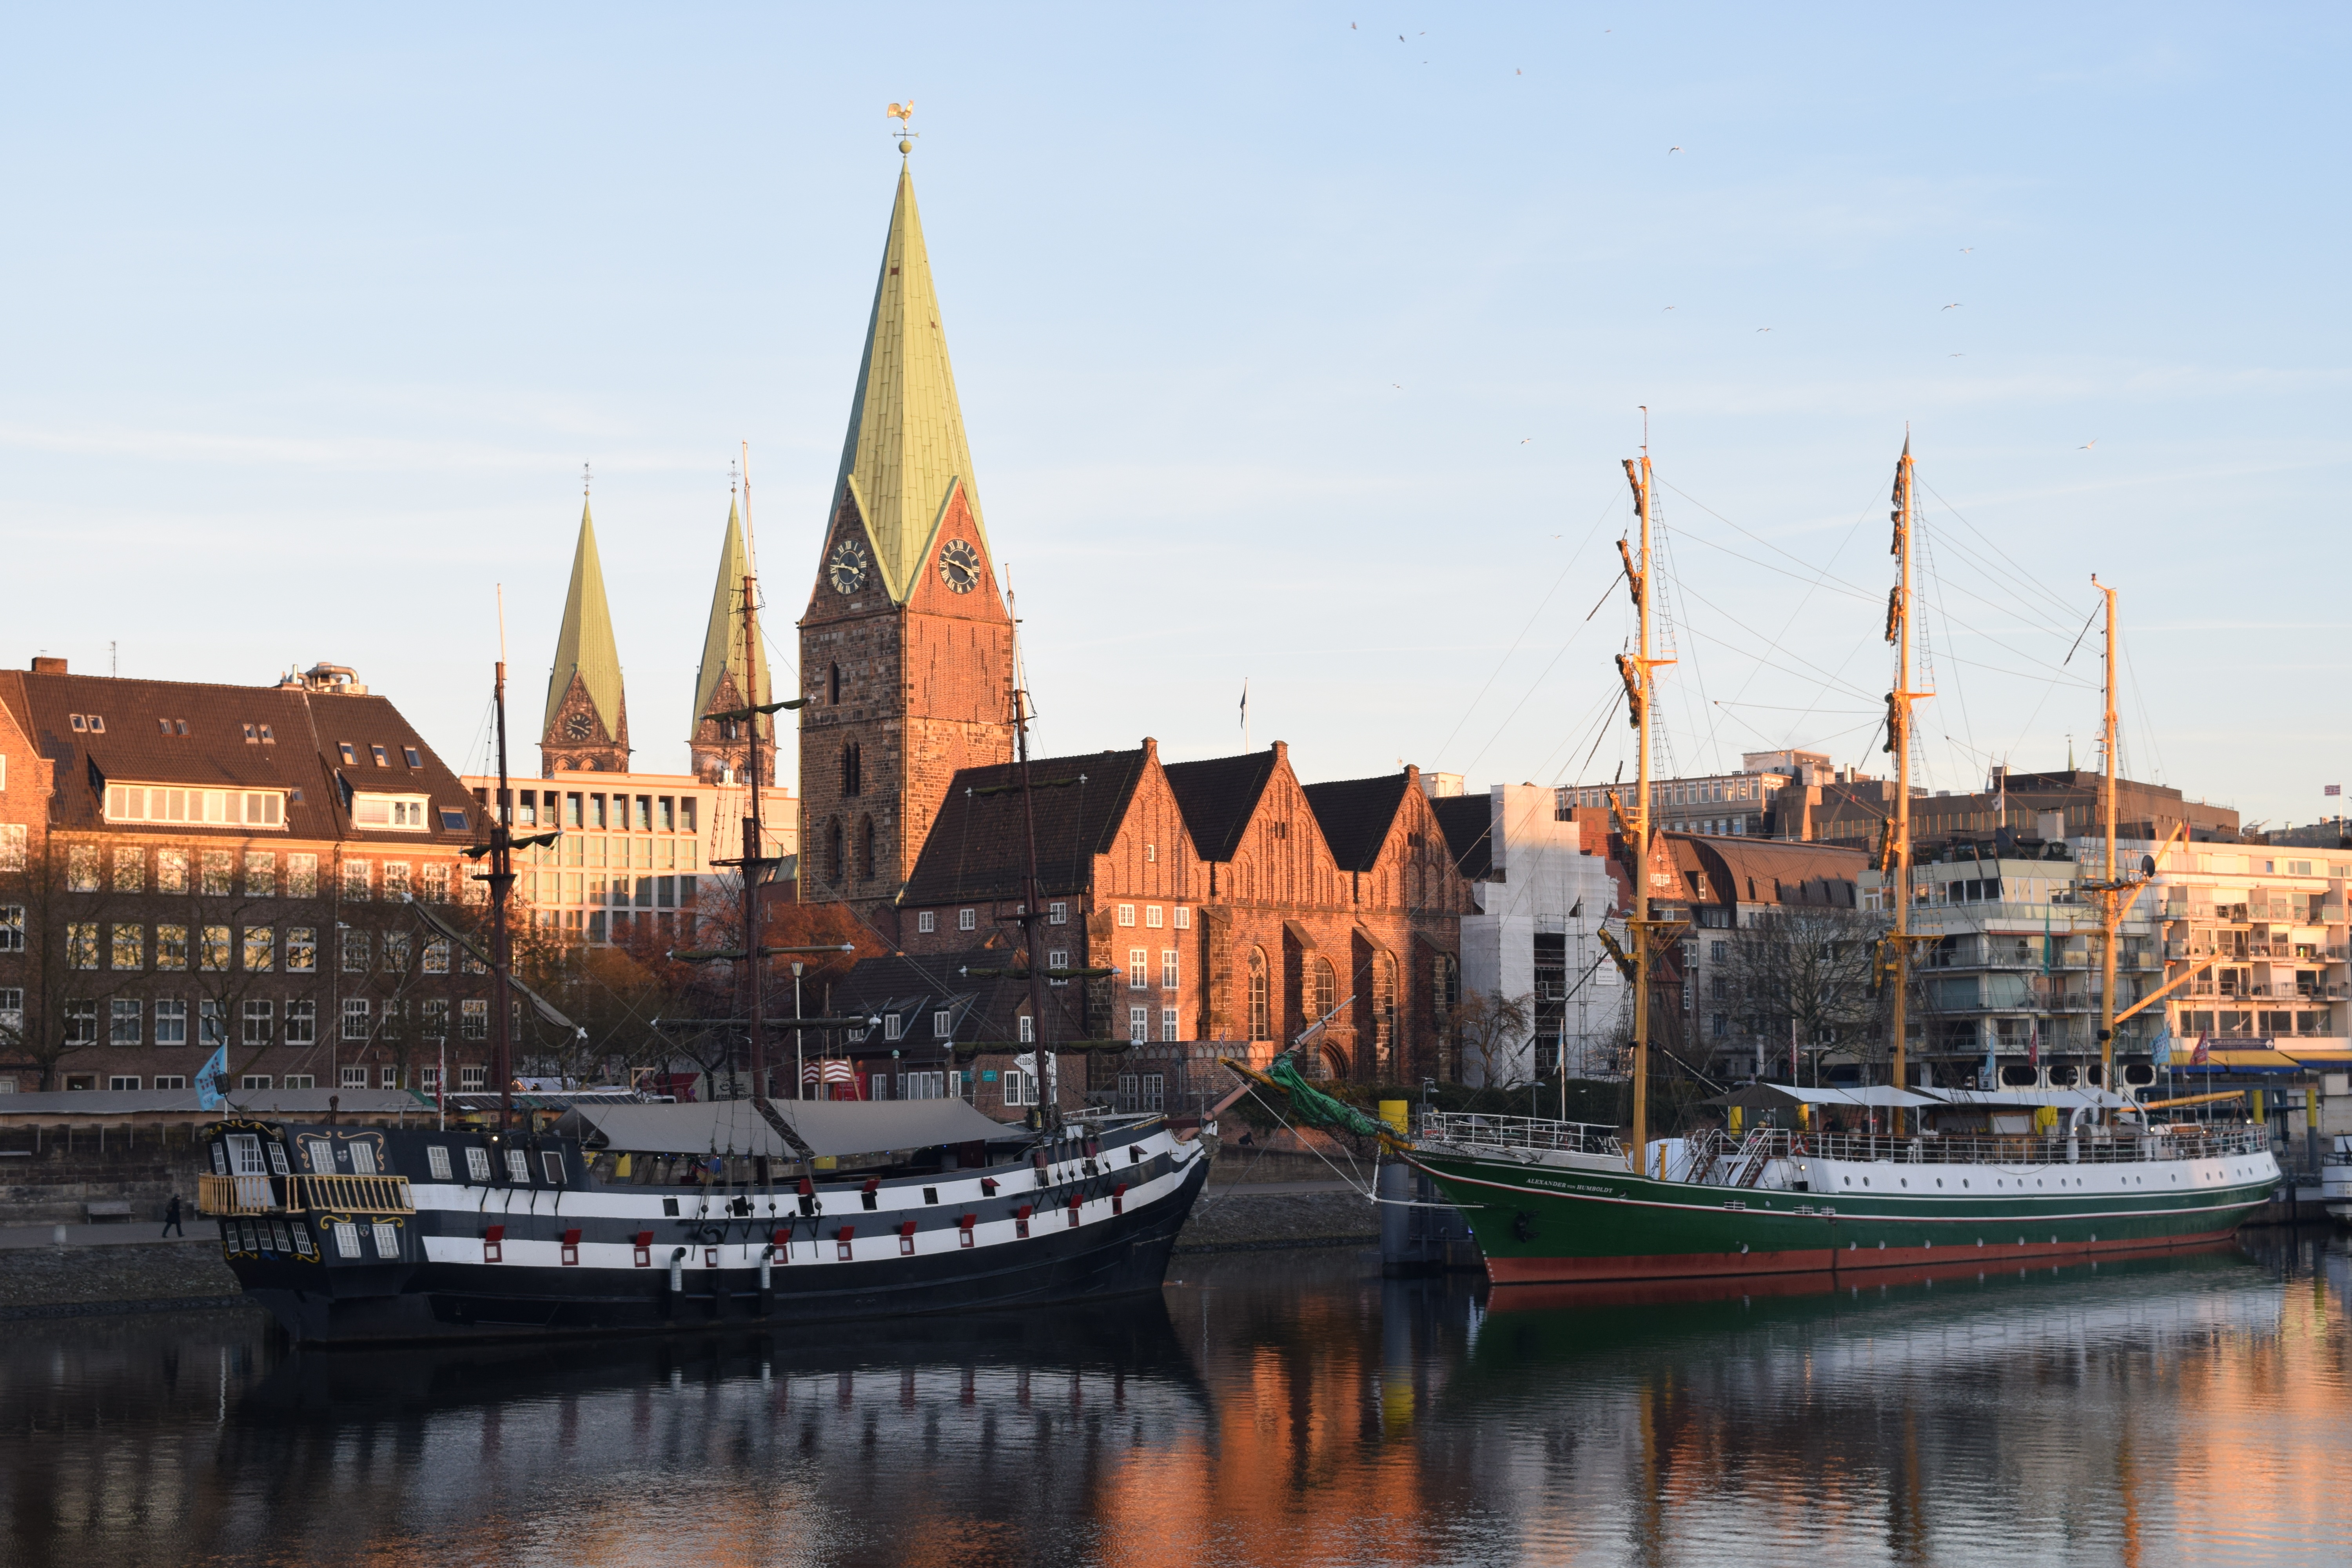
boat, vehicle, river, cityscape, waterway, tourism, harbor, reflection, watercraft, evening, sailing ship, sea, skyline, port, ship, canal